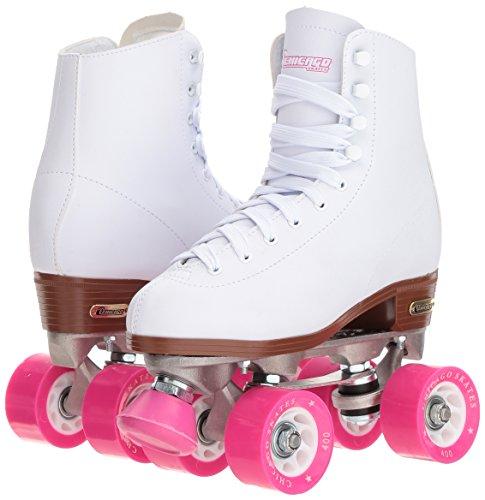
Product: Chicago Women's Classic Roller Skates - Premium White Quad Rink Skates
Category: Sports & Outdoors | Outdoor Recreation | Skates, Skateboards & Scooters | Inline & Roller Skating | Roller Skates | Roller Derby Skates
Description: GREAT STARTER: Whether you're trying to keep up with the kids at the rink or just out to have some good old-fashioned fun, this classic women's quad roller skate is a great way to get started.
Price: $42.89 - $9,999.99
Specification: Item Weight:         3.13 pounds    |Shipping Weight: 7.9 pounds (View shipping rates and policies)|ASIN: B07821CYP9|    #2    in Roller Derby Skates